District 202

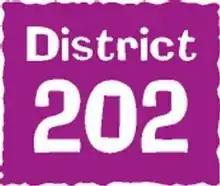
Final District 202 logo

District 202 began as a non-profit lesbian and gay youth coffee house in 1992 supported by a start-up grant from the Minneapolis Community Foundation. Over the years it evolved into a thriving LGBTQ | Queer youth community center. District 202's first hire was Michael Kaplan in 1992, who served as the center's first executive director until June 1998.